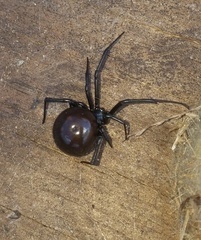
Species: Lactrodectus_hesperus